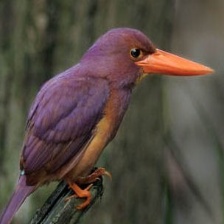
Species: RUDY KINGFISHER
Scientific name: HALCYON COROMANDA